Pressure–volume loop analysis in cardiology

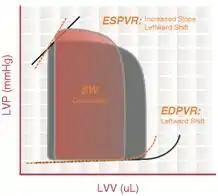
Left Ventricular Hypertrophy

Left ventricular hypertrophy (LVH) is an increase in the thickness and mass of the myocardium. This could be a normal reversible response to cardiovascular conditioning (athletic heart) or an abnormal irreversible response to chronically increased volume load (preload) or increased pressure load (afterload). Shown is a diagram of pathological hypertrophy reducing EDV and SV.